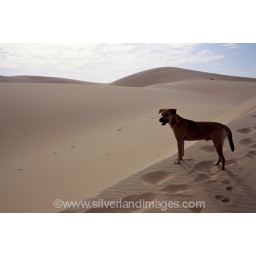
A stray dog watches sun rise over the white sand dunes in Mui Ne, Vietnam